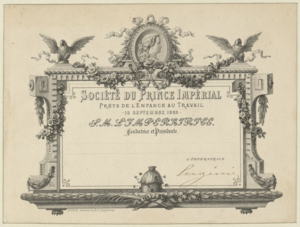
Diplôme de fondateur de la Société du prince impérial, 15 septembre 1862. En haut figure un portrait de l'impératrice Eugénie. En bas figurent des abeilles, symbole héraldique napoléonien.
La Société du Prince Impérial est une ancienne société de bienfaisance en principe non confessionnelle française. Elle a été fondée durant le Second Empire, par l'impératrice Eugénie sous le patronage de son fils le Prince Impérial, et reconnue d'utilité publique par décret impérial en septembre 1862.
Charles-Louis-Napoléon Bonaparte, dit Louis-Napoléon Bonaparte, né le 20 avril 1808 à Paris et mort le 9 janvier 1873 à Chislehurst, est un monarque et un homme d'État français. Il est à la fois l'unique président de la Deuxième République, le premier chef d'État français élu au suffrage universel masculin, le 10 décembre 1848, le premier président de la République française, et après la proclamation de l'Empire le 2 décembre 1852, le dernier monarque du pays sous le nom de Napoléon III, empereur des Français.